Rabindranath Datta

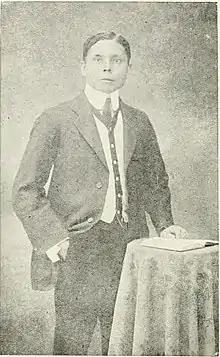

Rabindranath Datta (also known as Roby Datta) was an Indian Poet and educator. He mostly wrote in English. He was born in a renowned Bengali family on 1 October 1883 in Sankar Ghosh Lane, Calcutta. His father was Gyanendra Nath Dutt a member of the Hatkhola Dutt family.